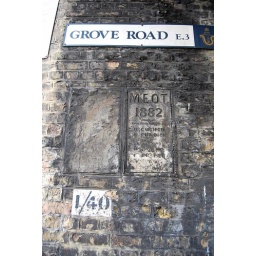
Old rail sign under the bridge